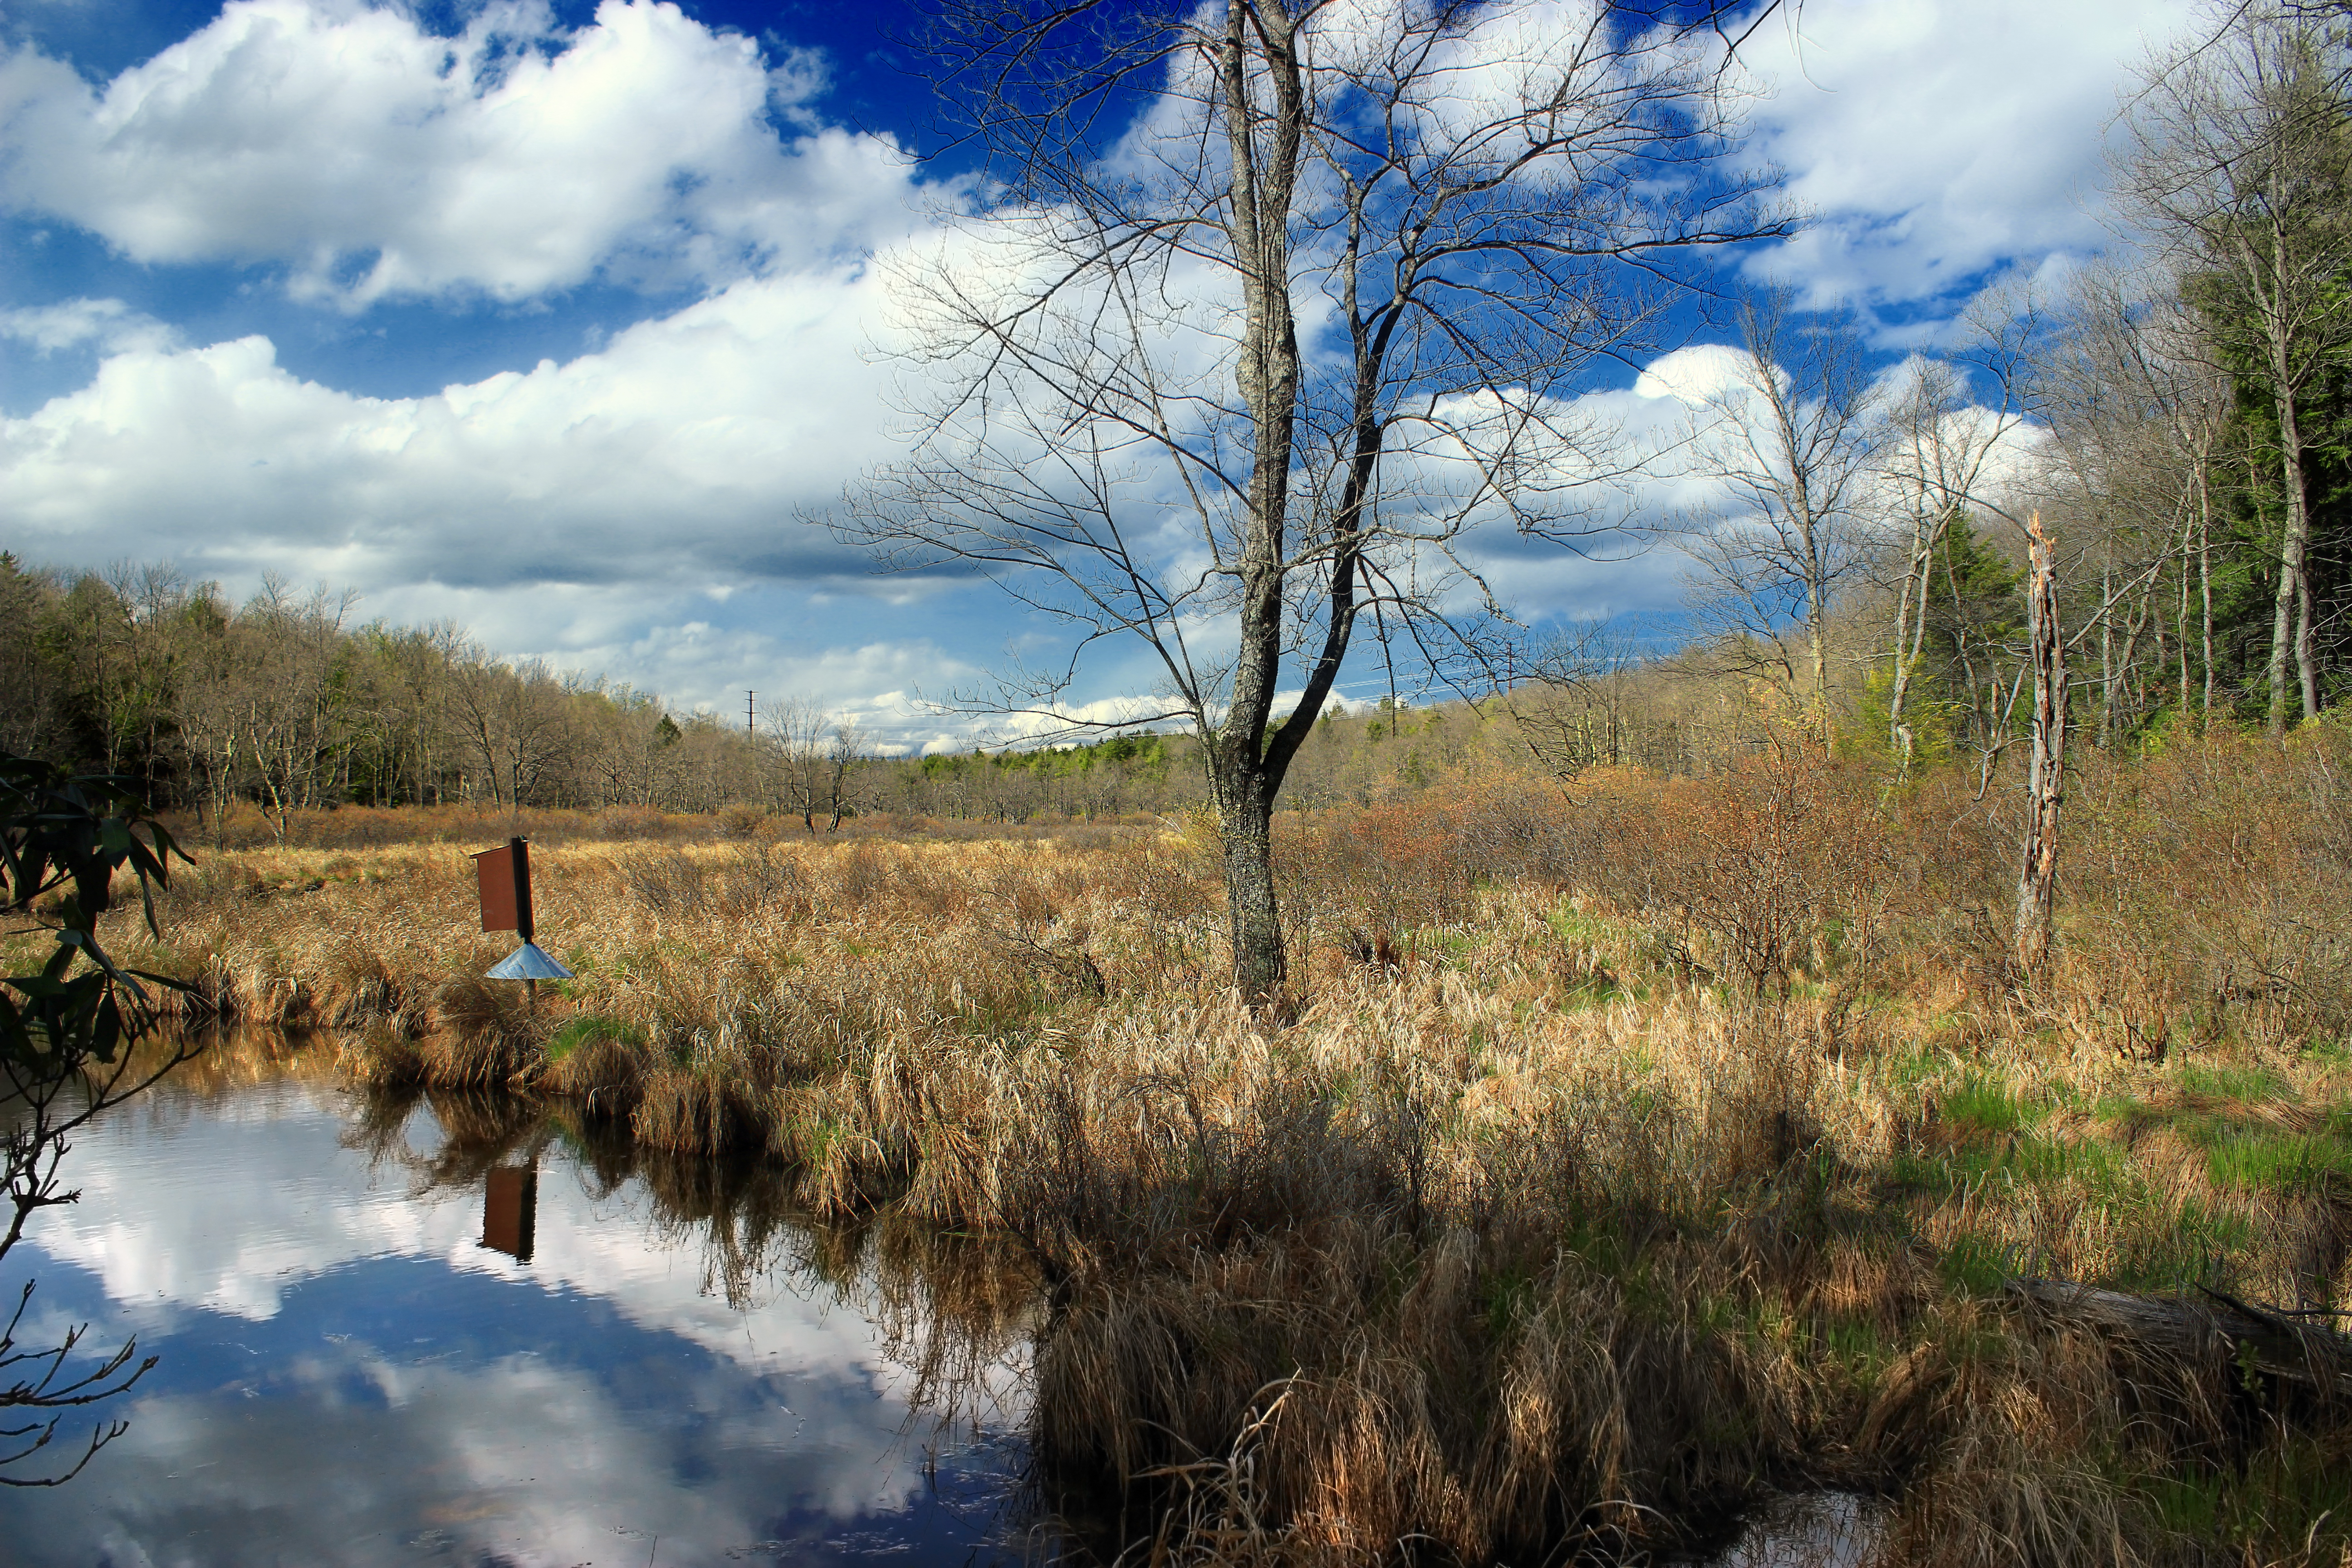
landscape, tree, water, nature, forest, grass, marsh, wilderness, mountain, plant, sky, hiking, meadow, morning, leaf, lake, river, pond, spring, reflection, autumn, season, creativecommons, clouds, poconos, waynecounty, lehighriver, wetland, pennsylvania, westforklehighriver, stategameland312, stategamelands312, sgl312, bog, woodland, habitat, ecosystem, rural area, natural environment, geographical feature, atmospheric phenomenon, woody plant